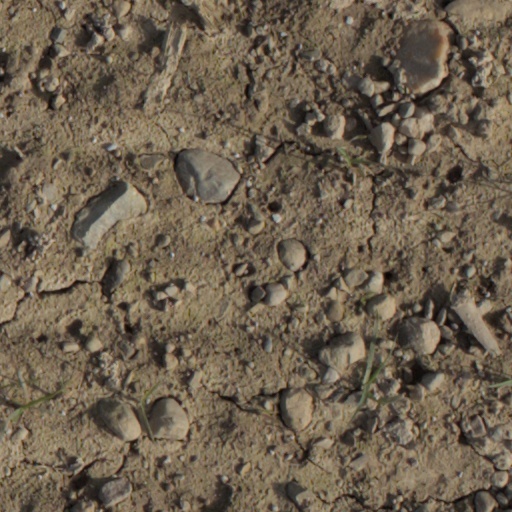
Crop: wheat